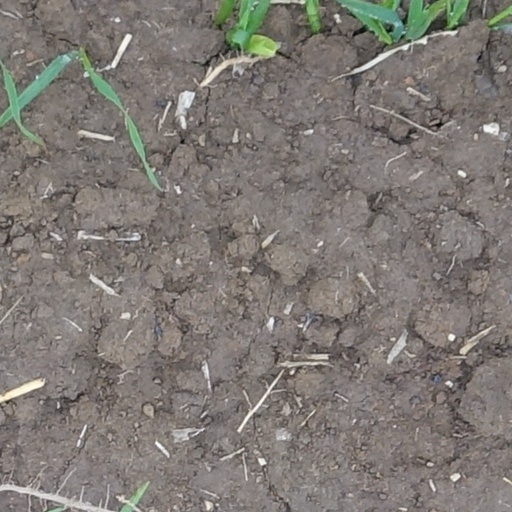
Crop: wheat